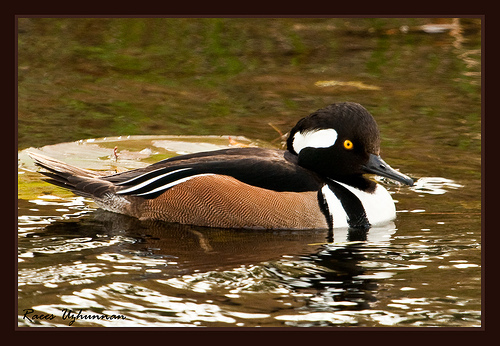
a big bird with brown, white, and black markings.
the bird has brown coverts and side with black nape and crown.
this bird has alarming yellow eyes with black and white colors
this aquatic bird has a yellow eye, a long and thin bill, a rounded head and a white patch on its head.
this medium sized bird has a black head with a white superciliary and a long, pointed black beak.
this bird is brown with black and has a long, pointy beak.
a bird with brown belly, white breast, black wingbars and the head is small compared to its body
this bird floats on the water and has distinctive black and white stripes on it's breast as well as a large white mark on its head.
this bird is brown with black and has a long, pointy beak.
this waterfowl has bright yellow eyes, a black head and back, a white breast, and a white patch behind its eyes.
Species: Hooded Merganser